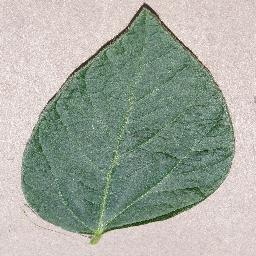
Label: Soybean___healthy